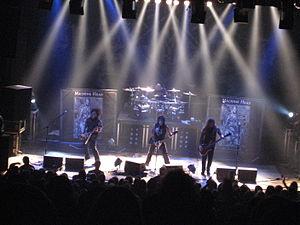
Machine Head est un groupe de groove metal et de thrash metal américain, originaire d'Oakland en Californie. Fondé en 1991, le groupe se compose initialement du guitariste et chanteur Robb Flynn et du bassiste Adam Duce. À ses débuts, le groupe ne rencontre pas le succès escompté dans son propre pays, mais il bénéficie depuis ses débuts d'une grande popularité auprès des amateurs de thrash metal européens. En 2013, Machine Head recense plus de 3 millions de disques vendus à travers le monde.
La new wave of American heavy metal ou, nouvelle vague de heavy metal américain, est un mouvement musical associé au heavy metal ayant émergé aux États-Unis au cours de la première moitié des années 1990, et mieux développé dans les années 2000. La plupart des groupes considérés comme faisant partie du mouvement se forment dès le début des années 1980, mais ne seront ni influents ni populaires avant la décennie suivante. Le thème de la NWOAHM s'inspire de la New wave of British heavy metal, un mouvement émergeant des années 1970.